Ternatean–Portuguese conflicts

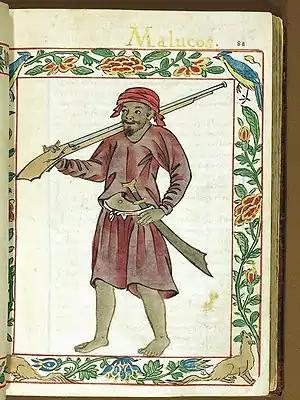
Malukan soldier, late 16th century, from the "Boxer Codex"

The triumph of Babullah nevertheless evoked anxiety among other political players in the region. The Sultan of Tidore, Gapi Baguna, feared for the hegemony of his victorious neighbour and contacted the Portuguese in Ambon in 1576. Although Babullah discovered his scheming and took him prisoner for a while, he could not stop the Portuguese-Tidorese alliance to take form. A Ternatean invasion of Tidore was carried out, and although Babullah's troops had some success and nearly succeeded in killing Sancho de Vasconcellos, the Portuguese were able to construct a fort on the east side of Tidore in early 1578. It was a strategical arrangement, and there was little love lost between the Portuguese and Tidorese. The new Portuguese stronghold, Fort Reis Magos, was situated north of the later Tidorese capital Soasiu. Although relatively modest, it was sufficient to deter Ternatean aims. Another problem for Babullah was the Bacan Sultanate whose ruler Dom João was a baptized Christian. Although he forced Dom João to give up his Portuguese leanings in about 1575 and poisoned the ruler two years later, Babullah always had to count on the clandestine hostility of the Bacanese. On the whole, Babullah was nevertheless an extremely successful ruler who expanded his realm in all directions in eastern Indonesia and was known as the Lord of Seventy-two Islands. Islam served as a formidable anti-Portuguese uniting force, and its dissemination accelerated.